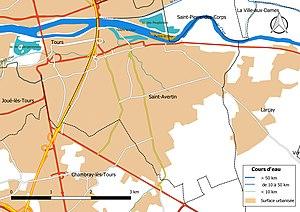
Carte du réseau hydrographique de la commune de fr:Saint-Avertin (France).
Saint-Avertin est une commune française située dans le département d'Indre-et-Loire en région Centre-Val de Loire.